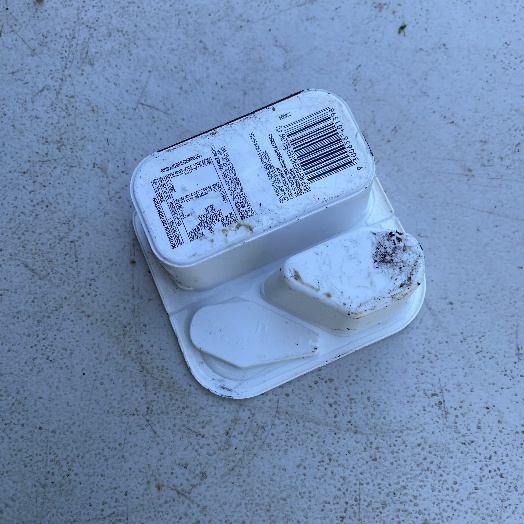
Label: Plastic